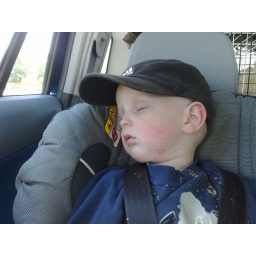
Travelling in car makes me sleepy with stuff on my shirt